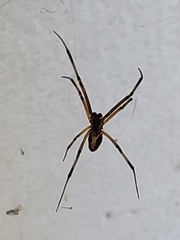
Species: Lactrodectus_hesperus